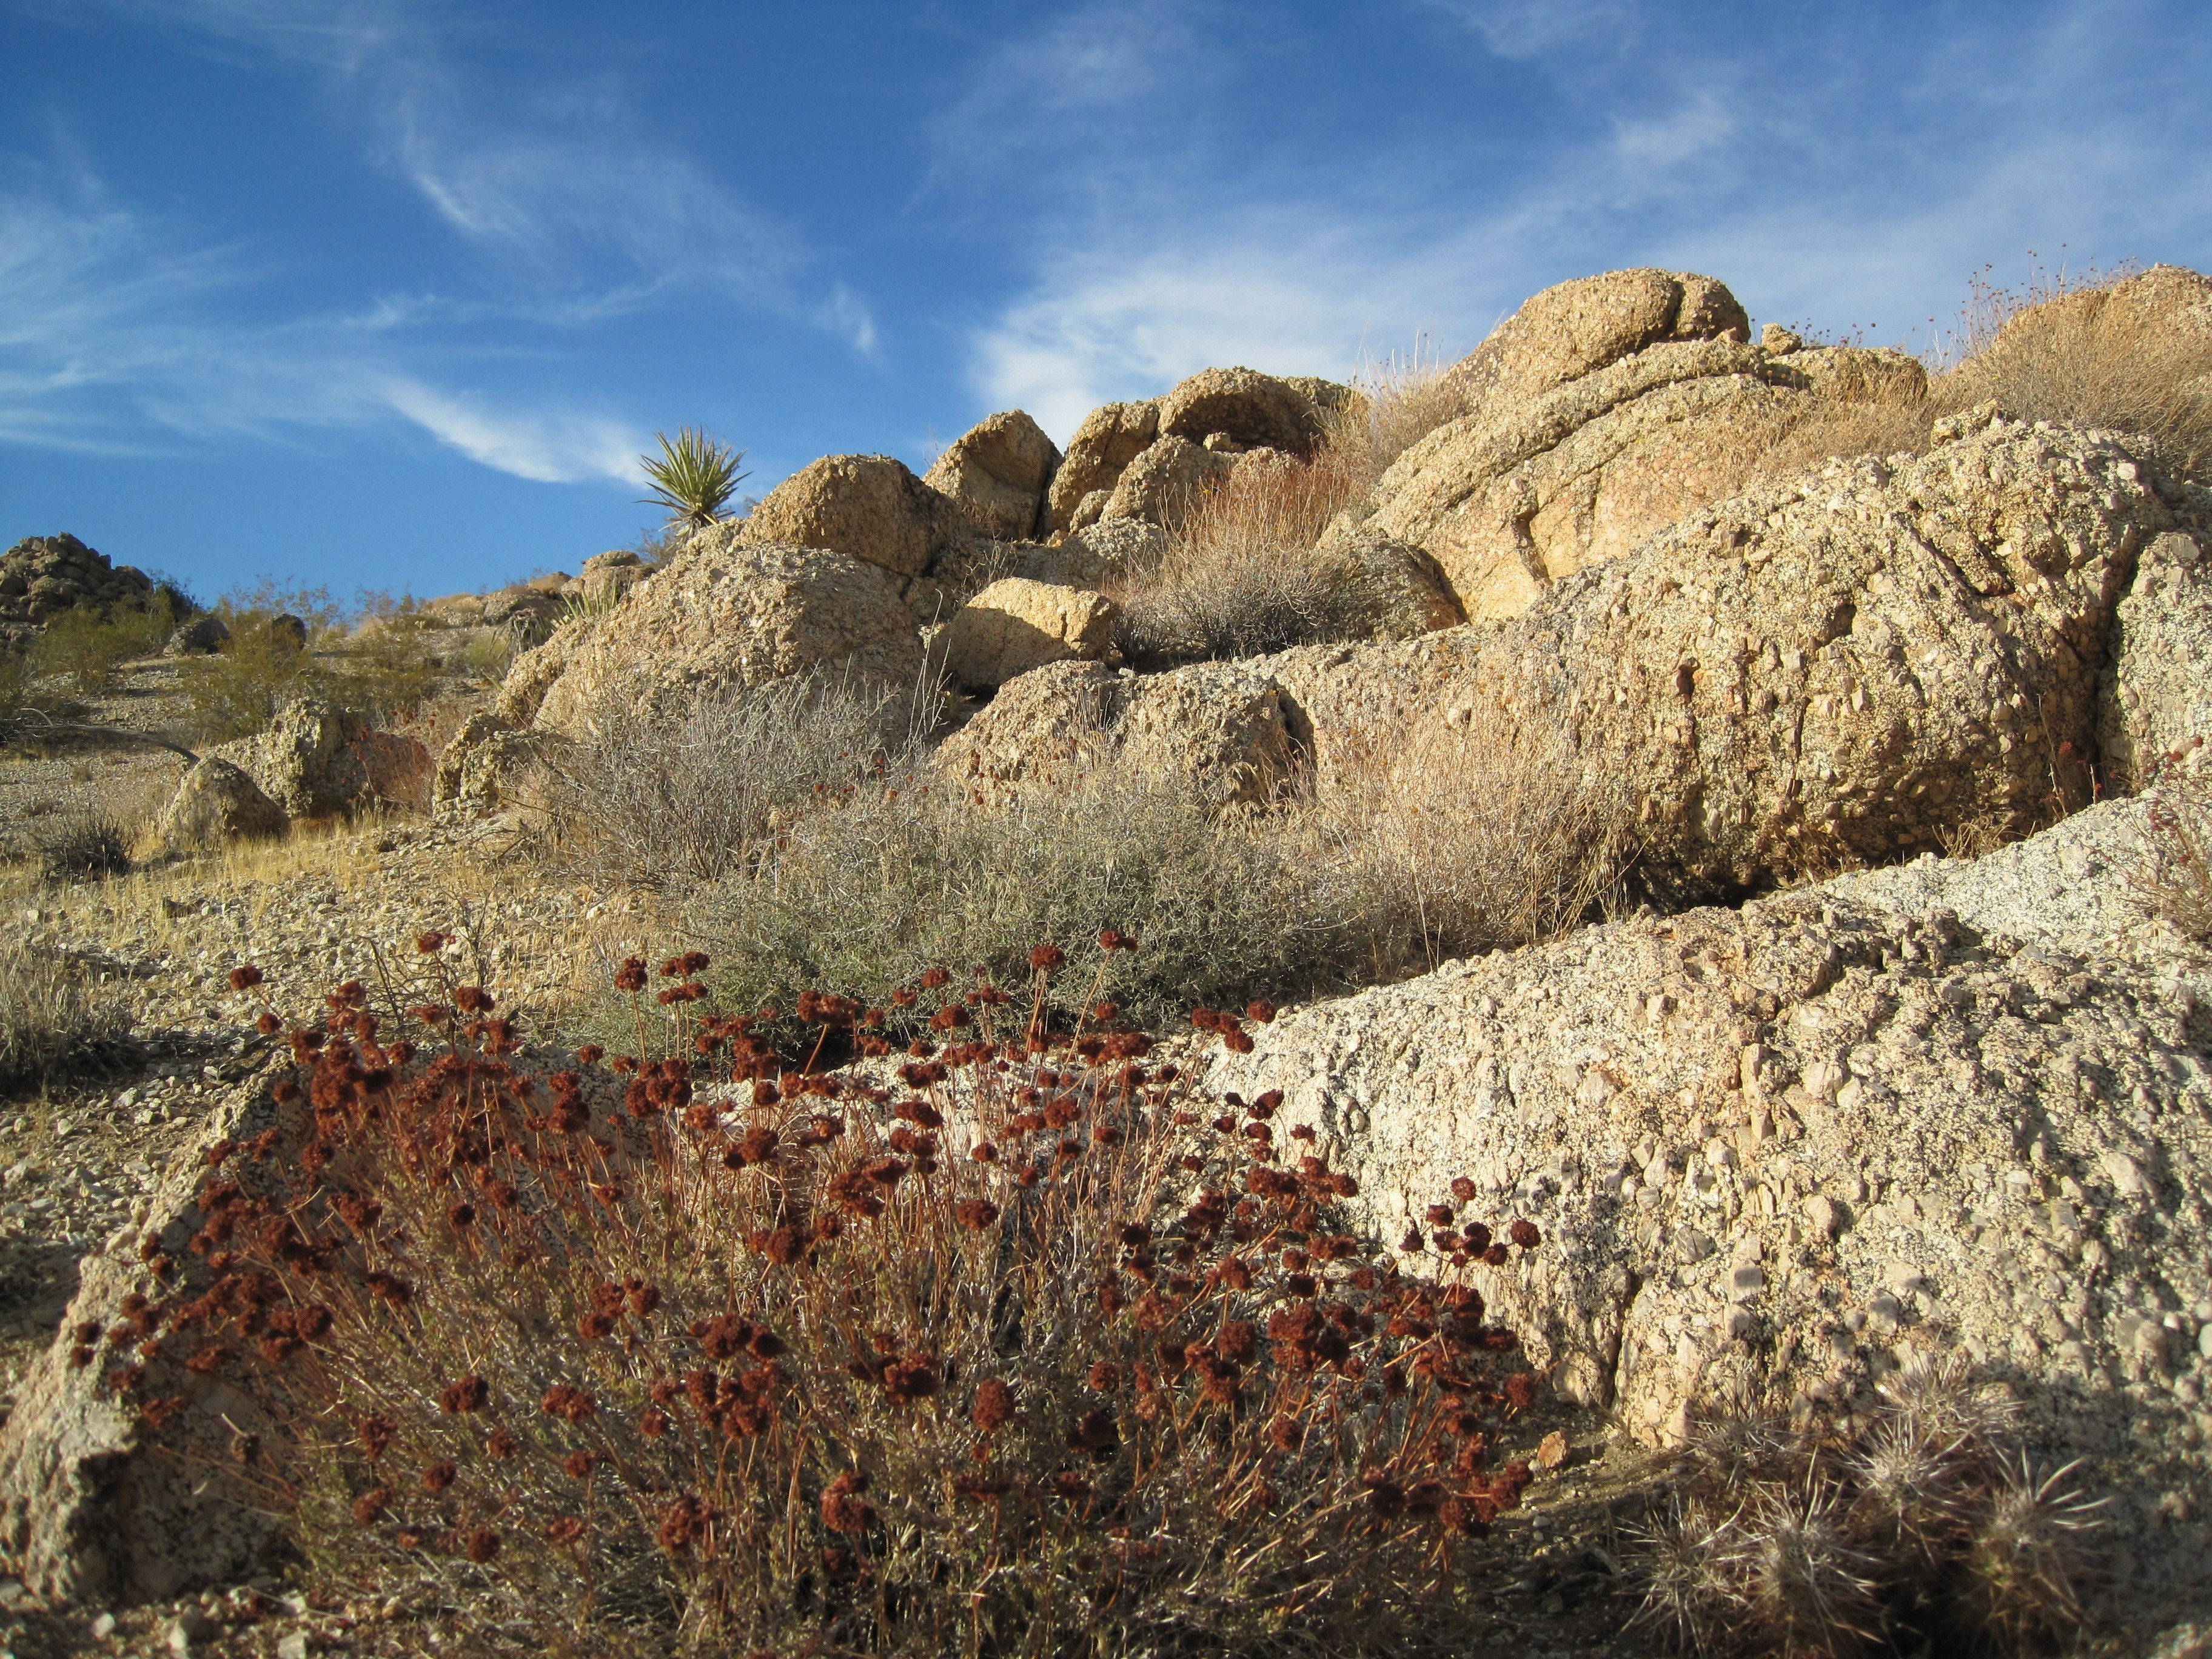
landscape, rock, wilderness, mountain, hill, desert, valley, formation, cliff, usa, soil, terrain, material, ridge, geology, ruins, badlands, plateau, joshua tree, wadi, landform, ancient history, natural environment, geographical feature, aeolian landform, mountainous landforms